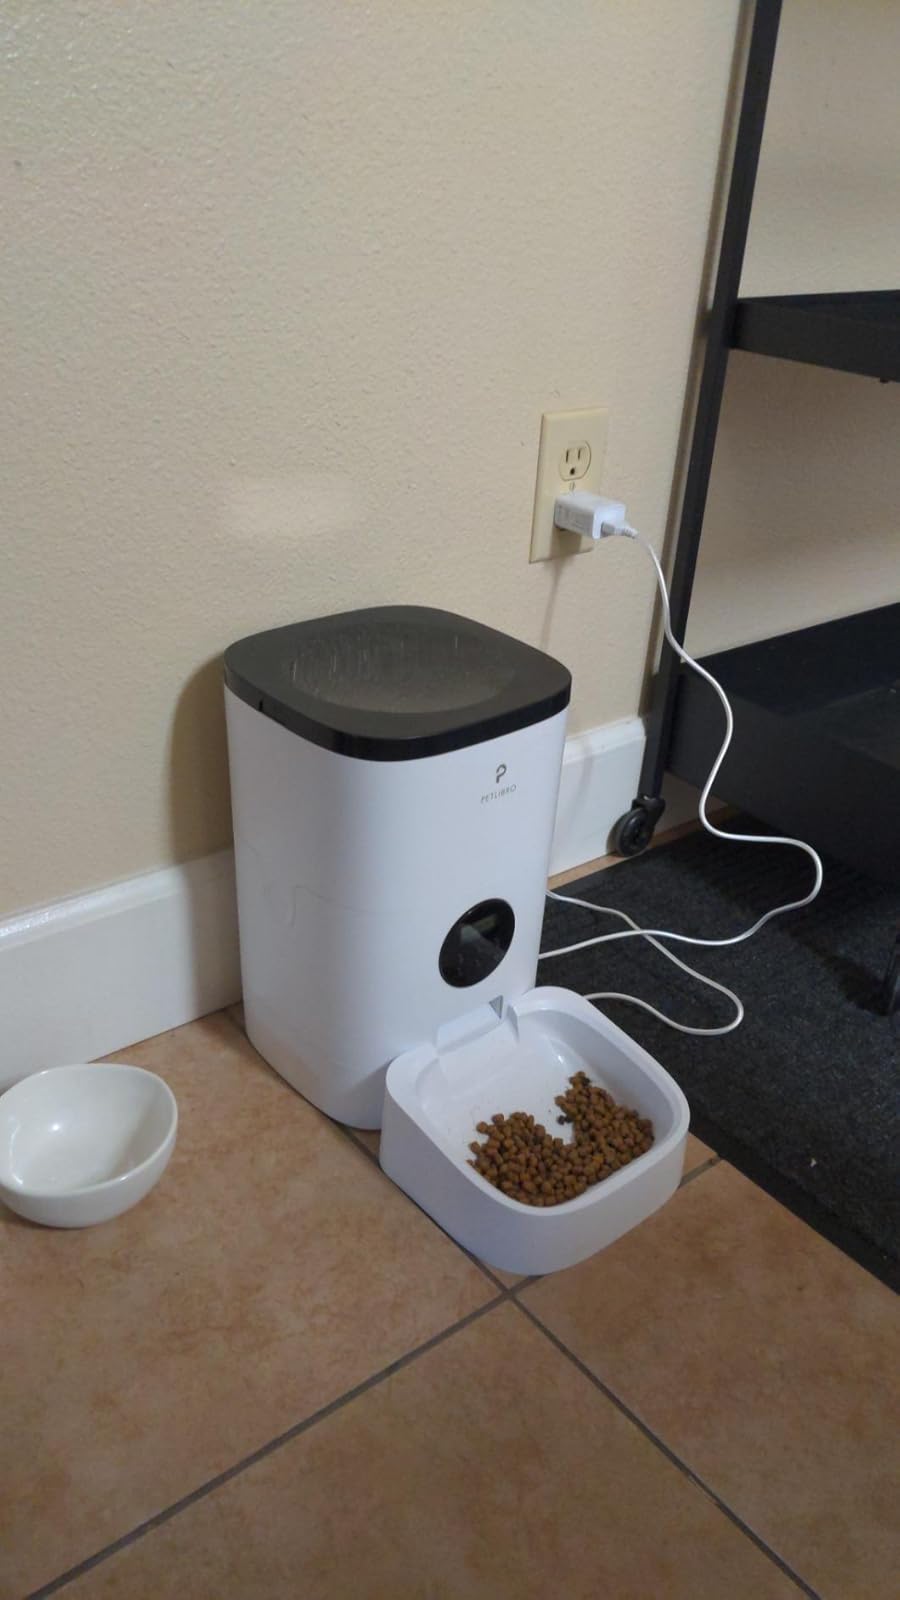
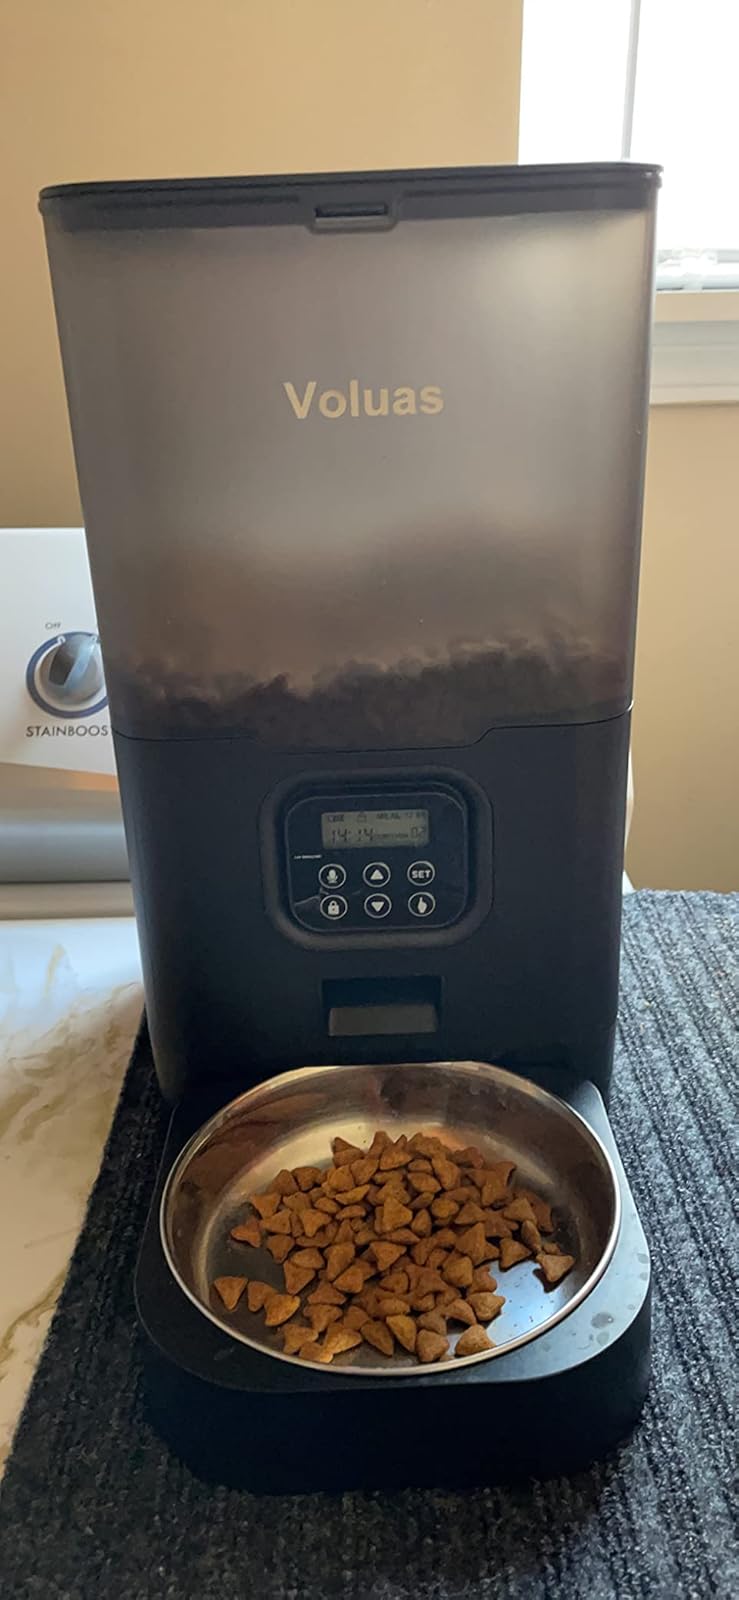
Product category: items_feeder
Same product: no